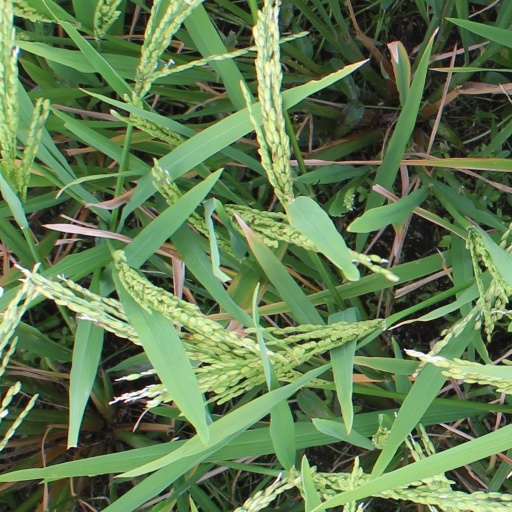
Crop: rice